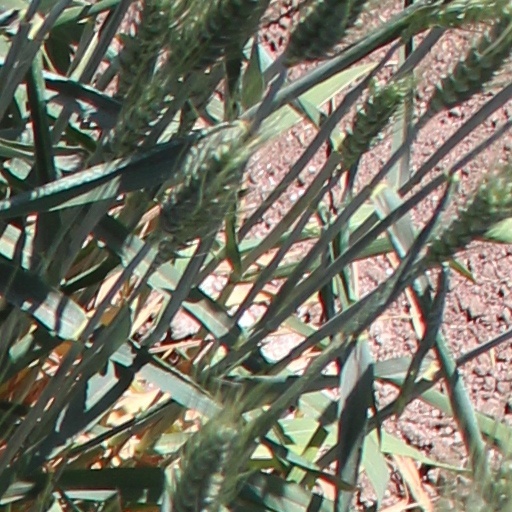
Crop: wheat